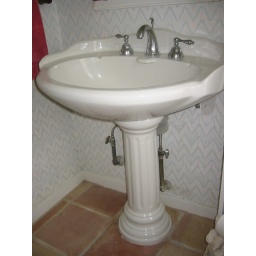
The beautiful, newly-installed bathroom sink in the Back House.